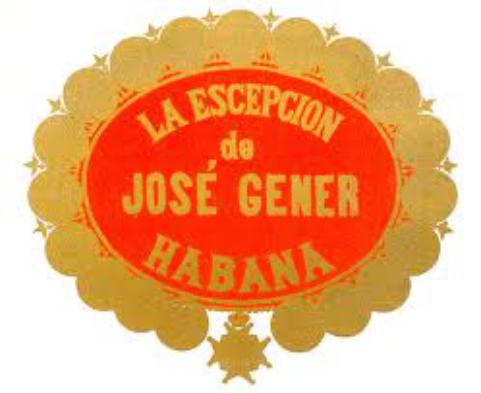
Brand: la escepicon
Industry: Necessities